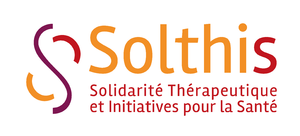
Nouveau logo de Solthis 2015
Solthis est une ONG internationale de santé qui a pour objectif d'améliorer l'accès aux soins des populations des pays à ressources limitées. Son action se décline autour de 3 modalités :